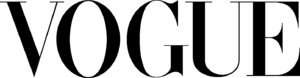
Vogue
Firmaets logo.
Vogue er et internationalt mode- og livsstilsmagasin som udkommer i 18 forskellige lande. Magasinet blev grundlagt i USA i 1892 af Arthur Baldwin Turnure, som drev det frem til sin død i 1909, hvorefter forlaget Condé Nast Publications overtog udgivelsen. Den britiske udgave af Vogue blev udgivet første gang i 1916 og den franske udgave kom i 1920. Seneste udgivelser er Vogue China, Vogue India og Vogue Turkey.